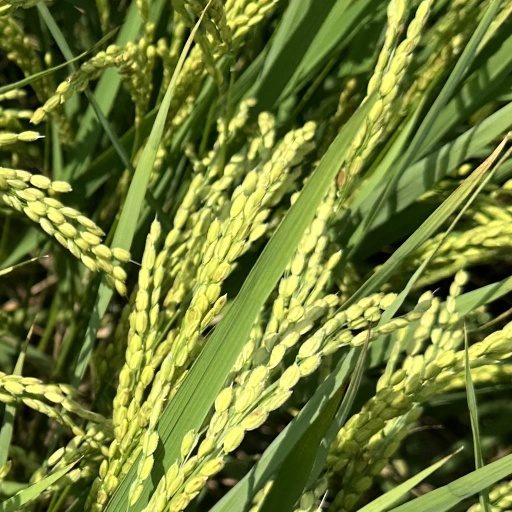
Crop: rice